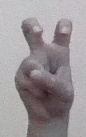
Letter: toot